Iris West-Allen (Arrowverse)

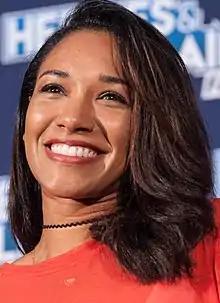
Candice Patton in 2017.

Patton was cast as Iris West on The CW show "The Flash", in 2014. According to website "Fansided", Patton changed the way Hollywood viewed black women and led to further roles for black women in comic adaptations, such as Anna Diop as Starfire in "Titans", Kiersey Clemons as Iris West in DC Extended Universe's "Zack Snyder's Justice League," Zendaya's as MJ in the Marvel Cinematic Universe's "" and the casting of Leslie Grace as Barbara Gordon / Batgirl in the DCEU film, "Batgirl". Web site "TV Guide" described Patton's character as initially being depicted in a colorblind manner, eventually exploring her race more thoroughly in season 6. Patton was a target of racist attacks; fellow co-start Grant Gustin, defending her, said on his personal Instagram account that "I have her back and will have her back". Patton has been experiencing this phenomenon from the day of her casting, and many fans have noted that The CW didn't take an official stand, until a 2020 Twitter post made by the official account of the network indirectly mentioning her too. Fans quickly went to support the actress, and attack the network. According to website "Decider," she was the highlight of DC FanDome event. The "Looper" noted that the scene of season 6 "Marathon", where Iris, trapped in the Mirrorverse, was touching hands with her husband, Barry, without him seeing her, was her best in the show's run.